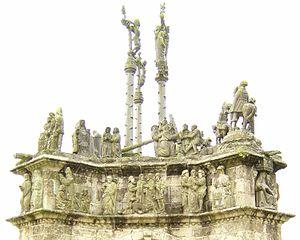
calvaire de Pleyben face nord
L’enclos paroissial de Pleyben est un enclos paroissial situé dans la commune de Pleyben dans le Finistère autour de l'église Saint-Germain. L'église a été classée sur la liste des monuments historiques de 1846, le calvaire a été classé par liste en 1875 et l'ossuaire a été classé par arrêté du 21 décembre 1914.